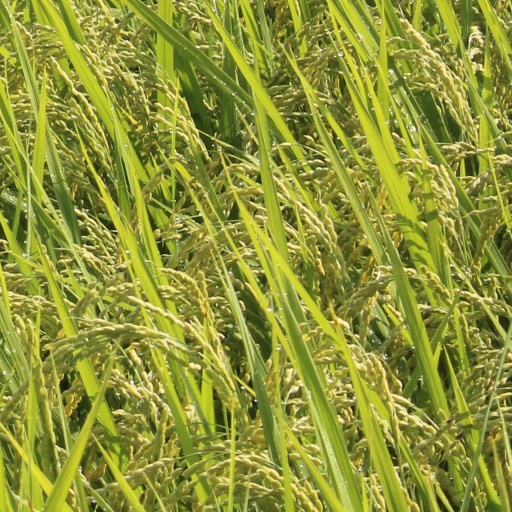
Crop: rice